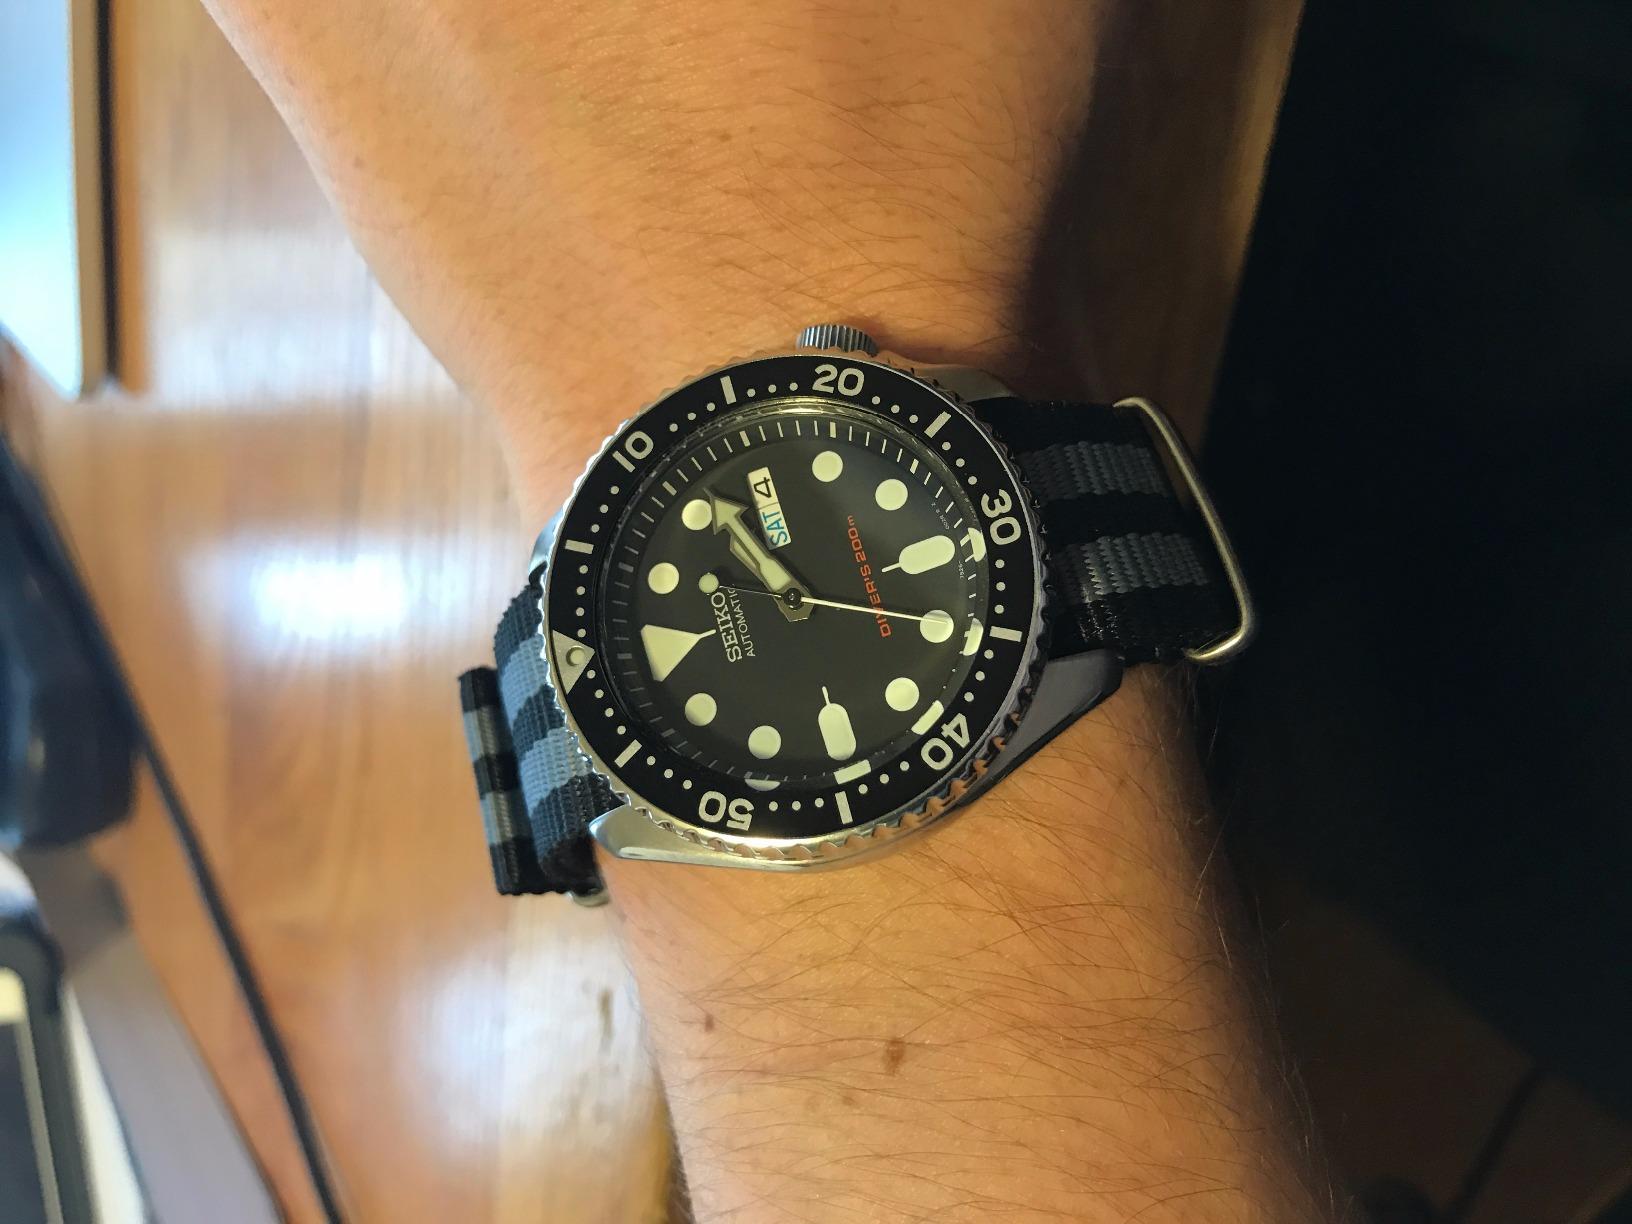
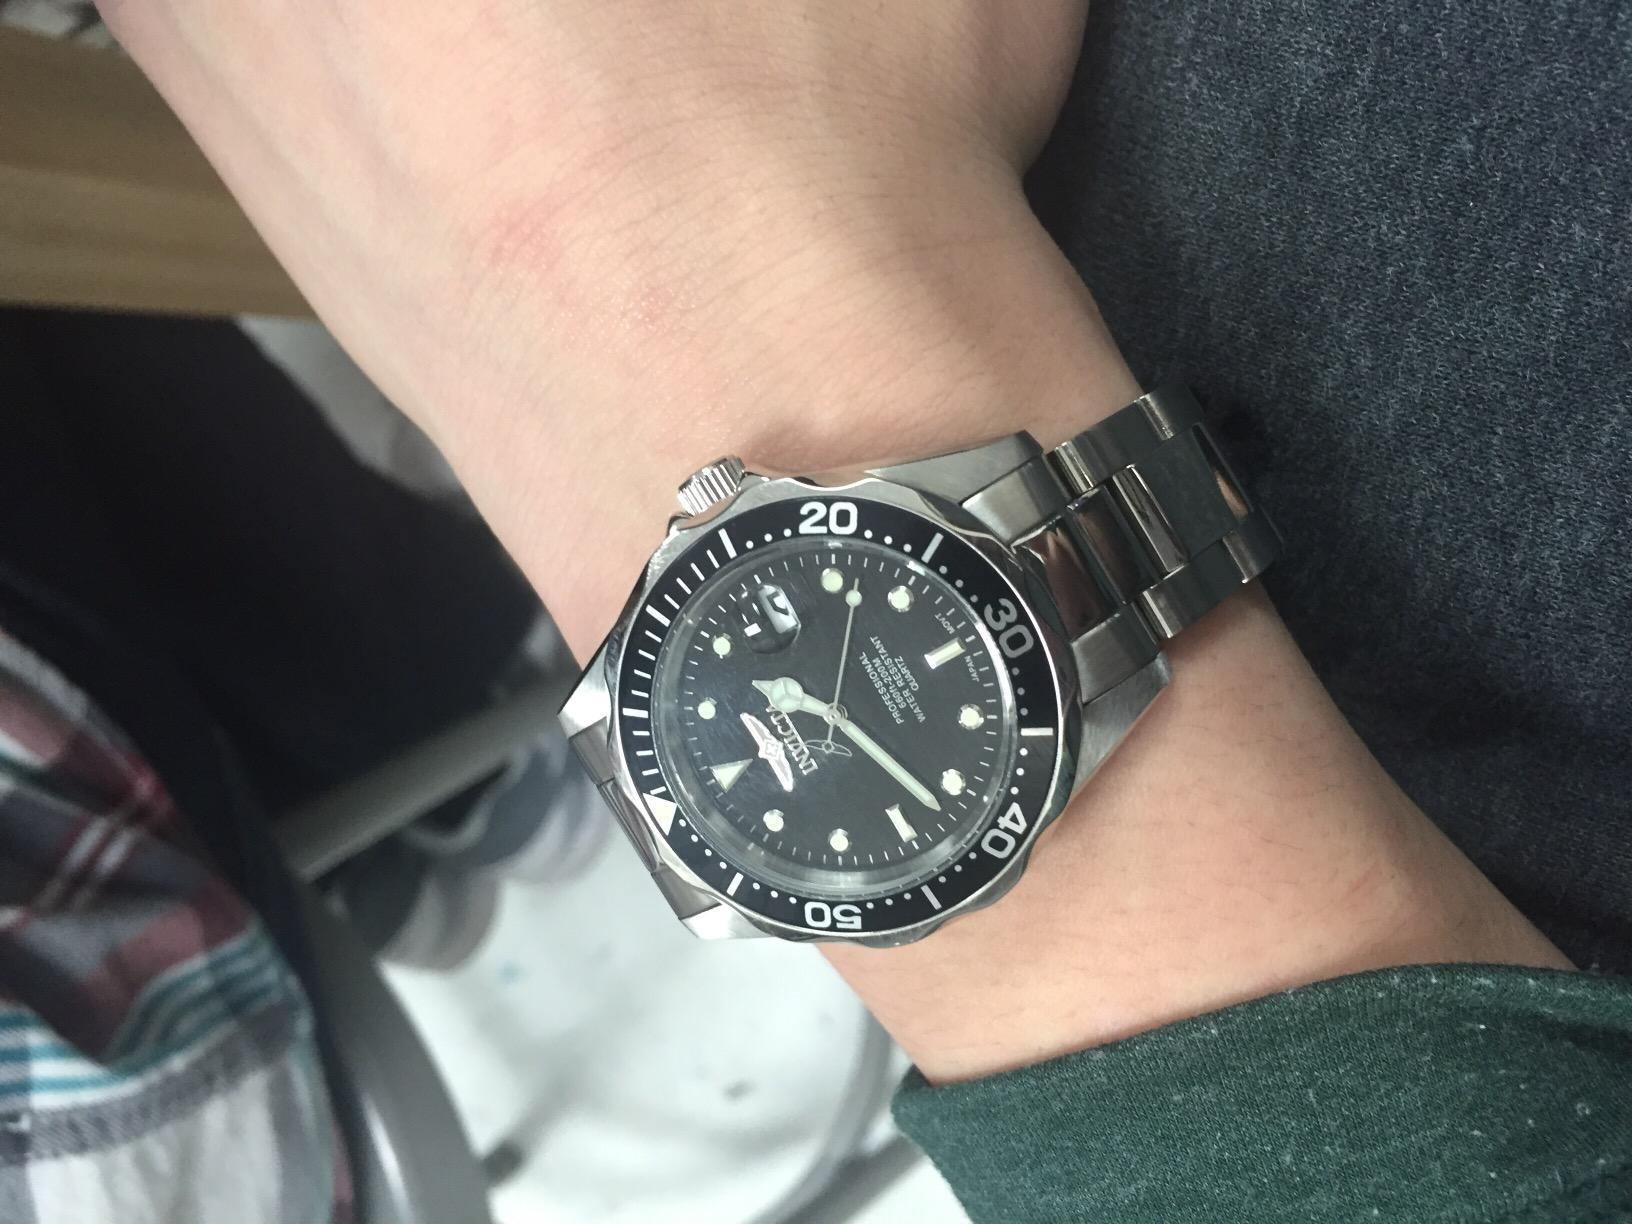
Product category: accessories_watch
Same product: no